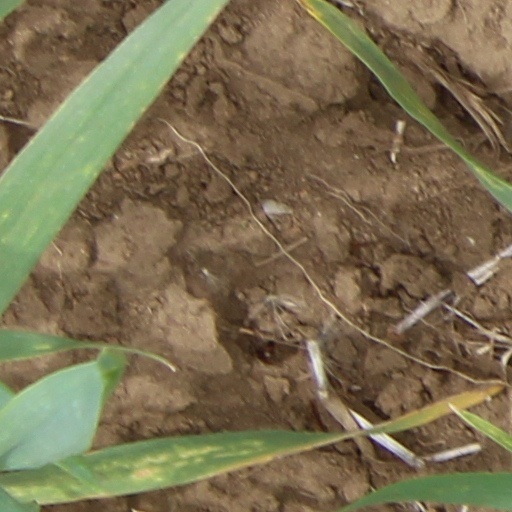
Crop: wheat